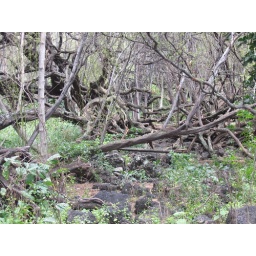
concentric tree branches. this was taken in Maui, on the path from the lava beds toward the bay.